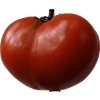
Label: tomato